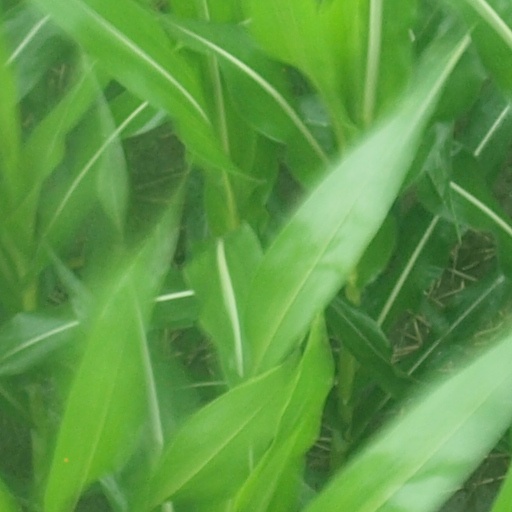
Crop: maize; corn